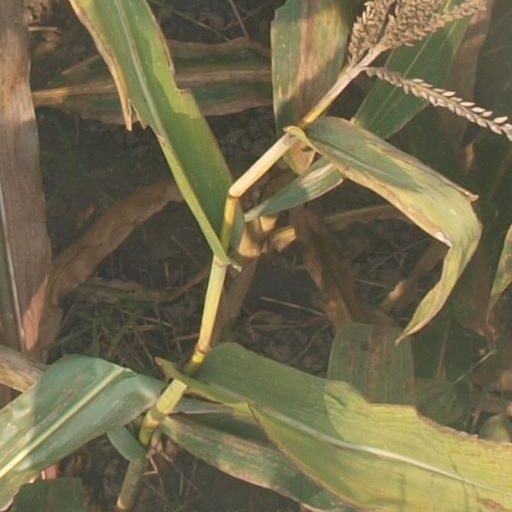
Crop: maize; corn